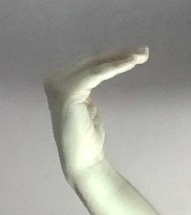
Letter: haa